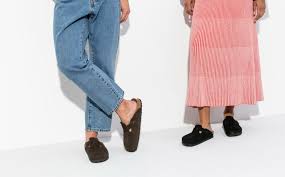
Label: Clog